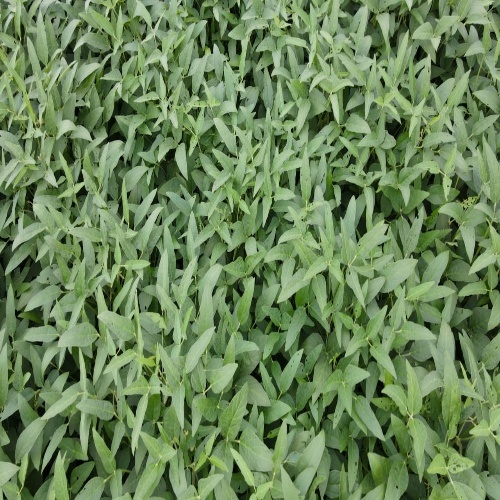
Label: Diabrotica_speciosa